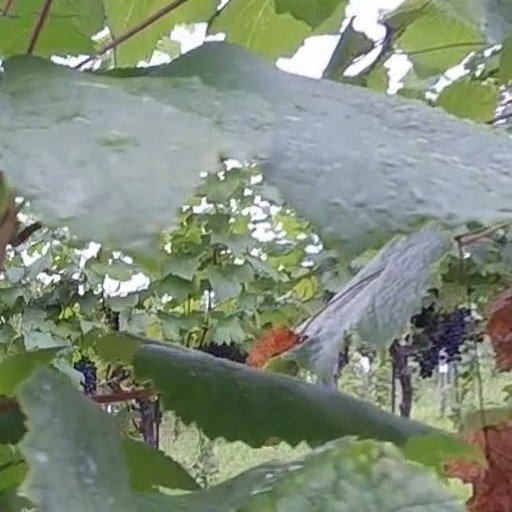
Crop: grape